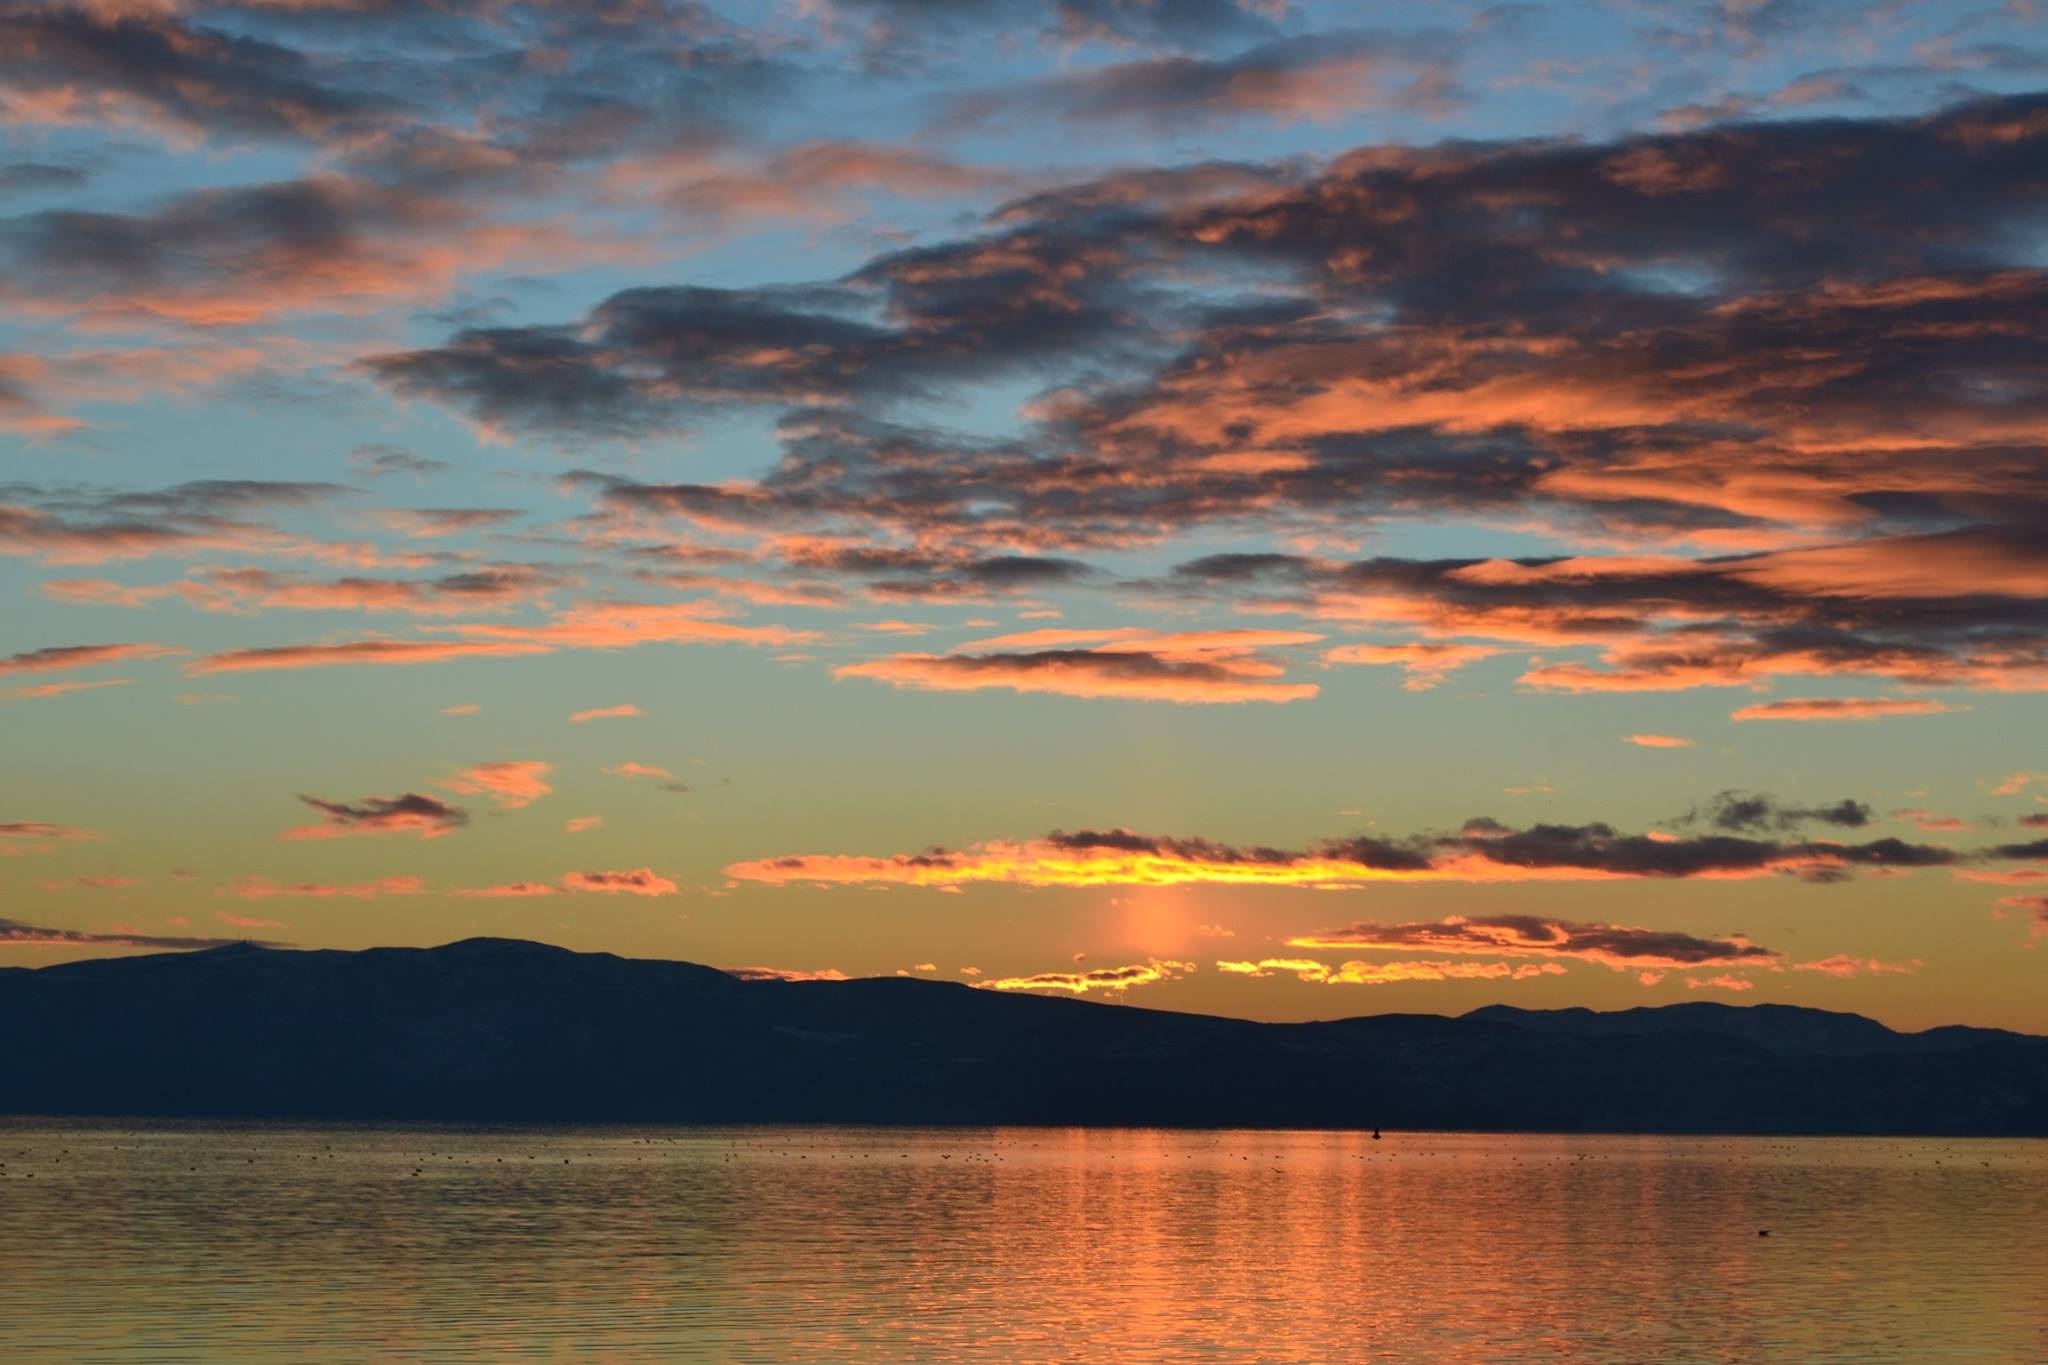
sky, afterglow, cloud, sunset, horizon, red sky at morning, dawn, sea, sunrise, dusk, morning, reflection, loch, evening, lake, ocean, bay